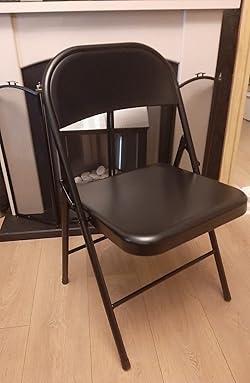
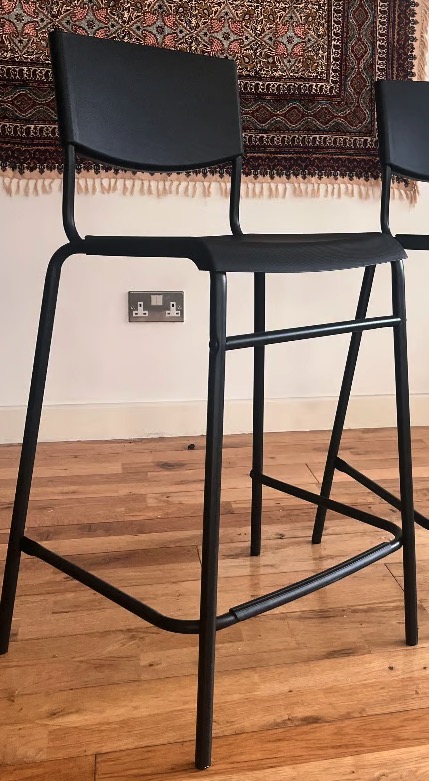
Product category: stool
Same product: no